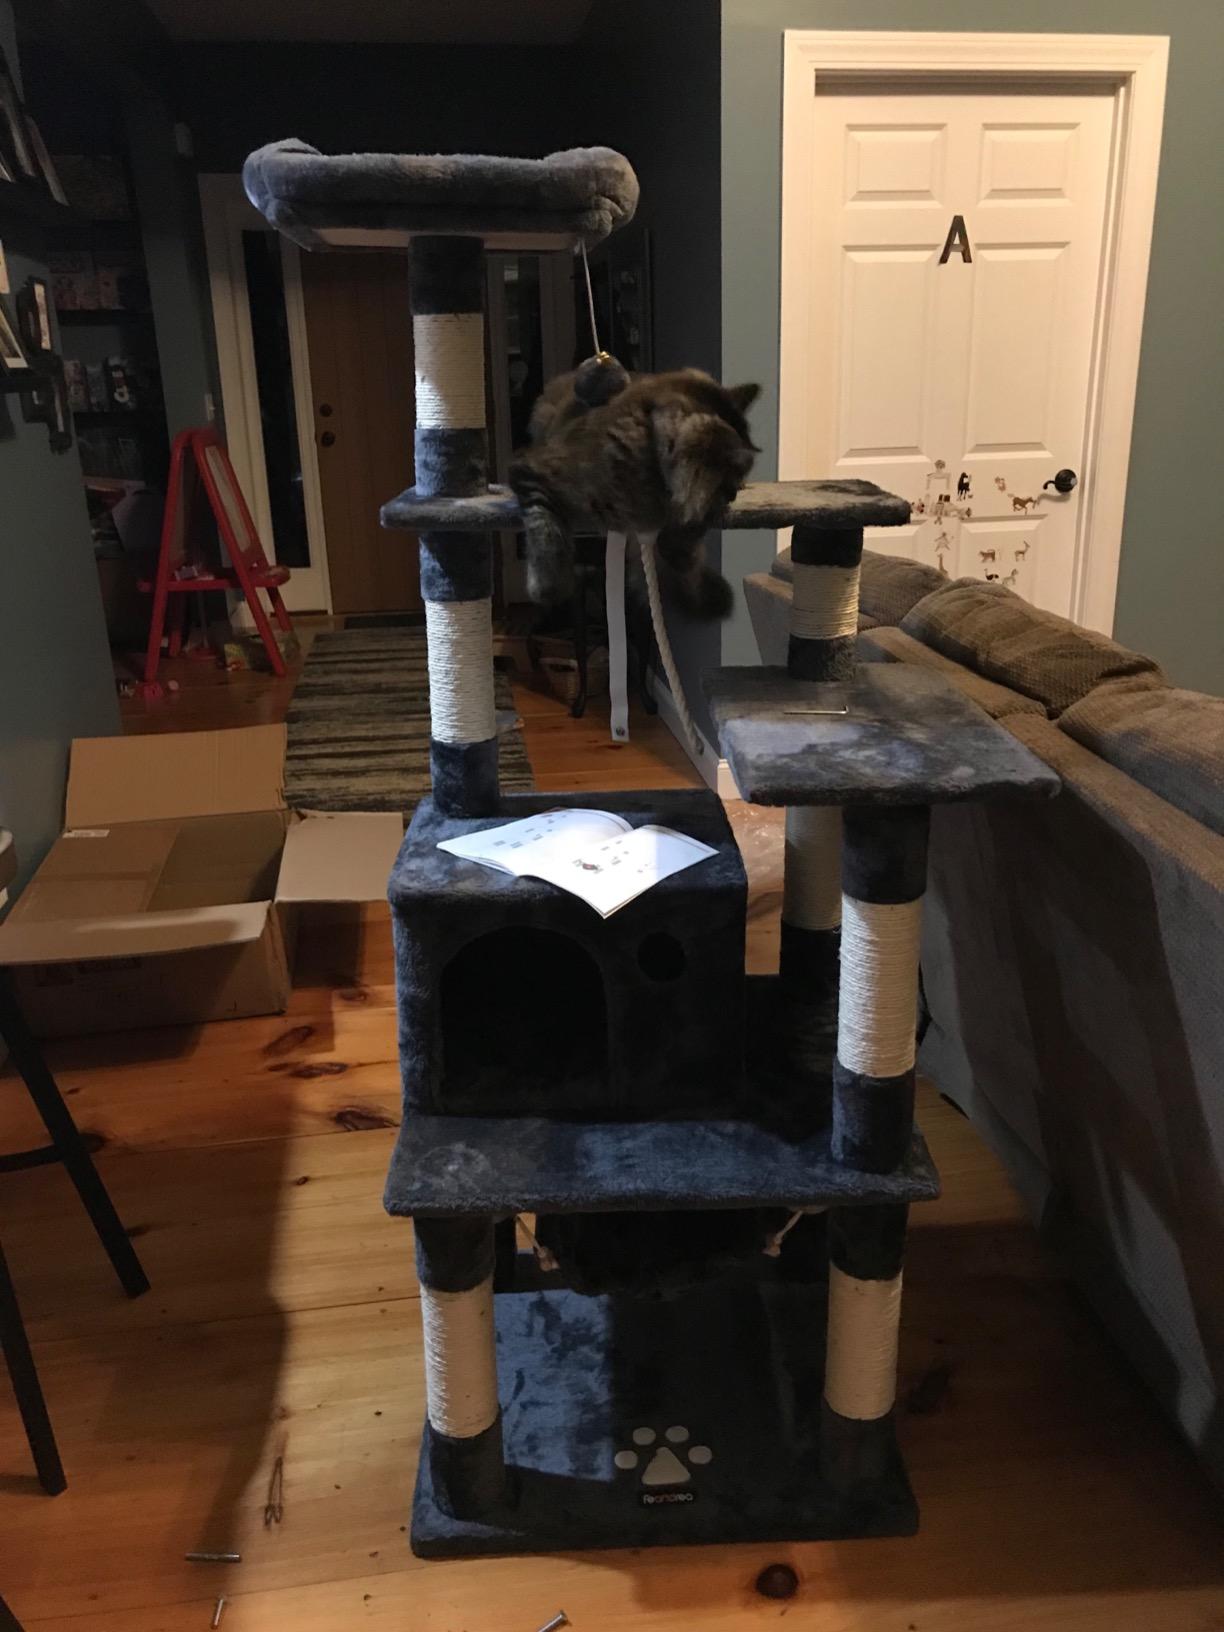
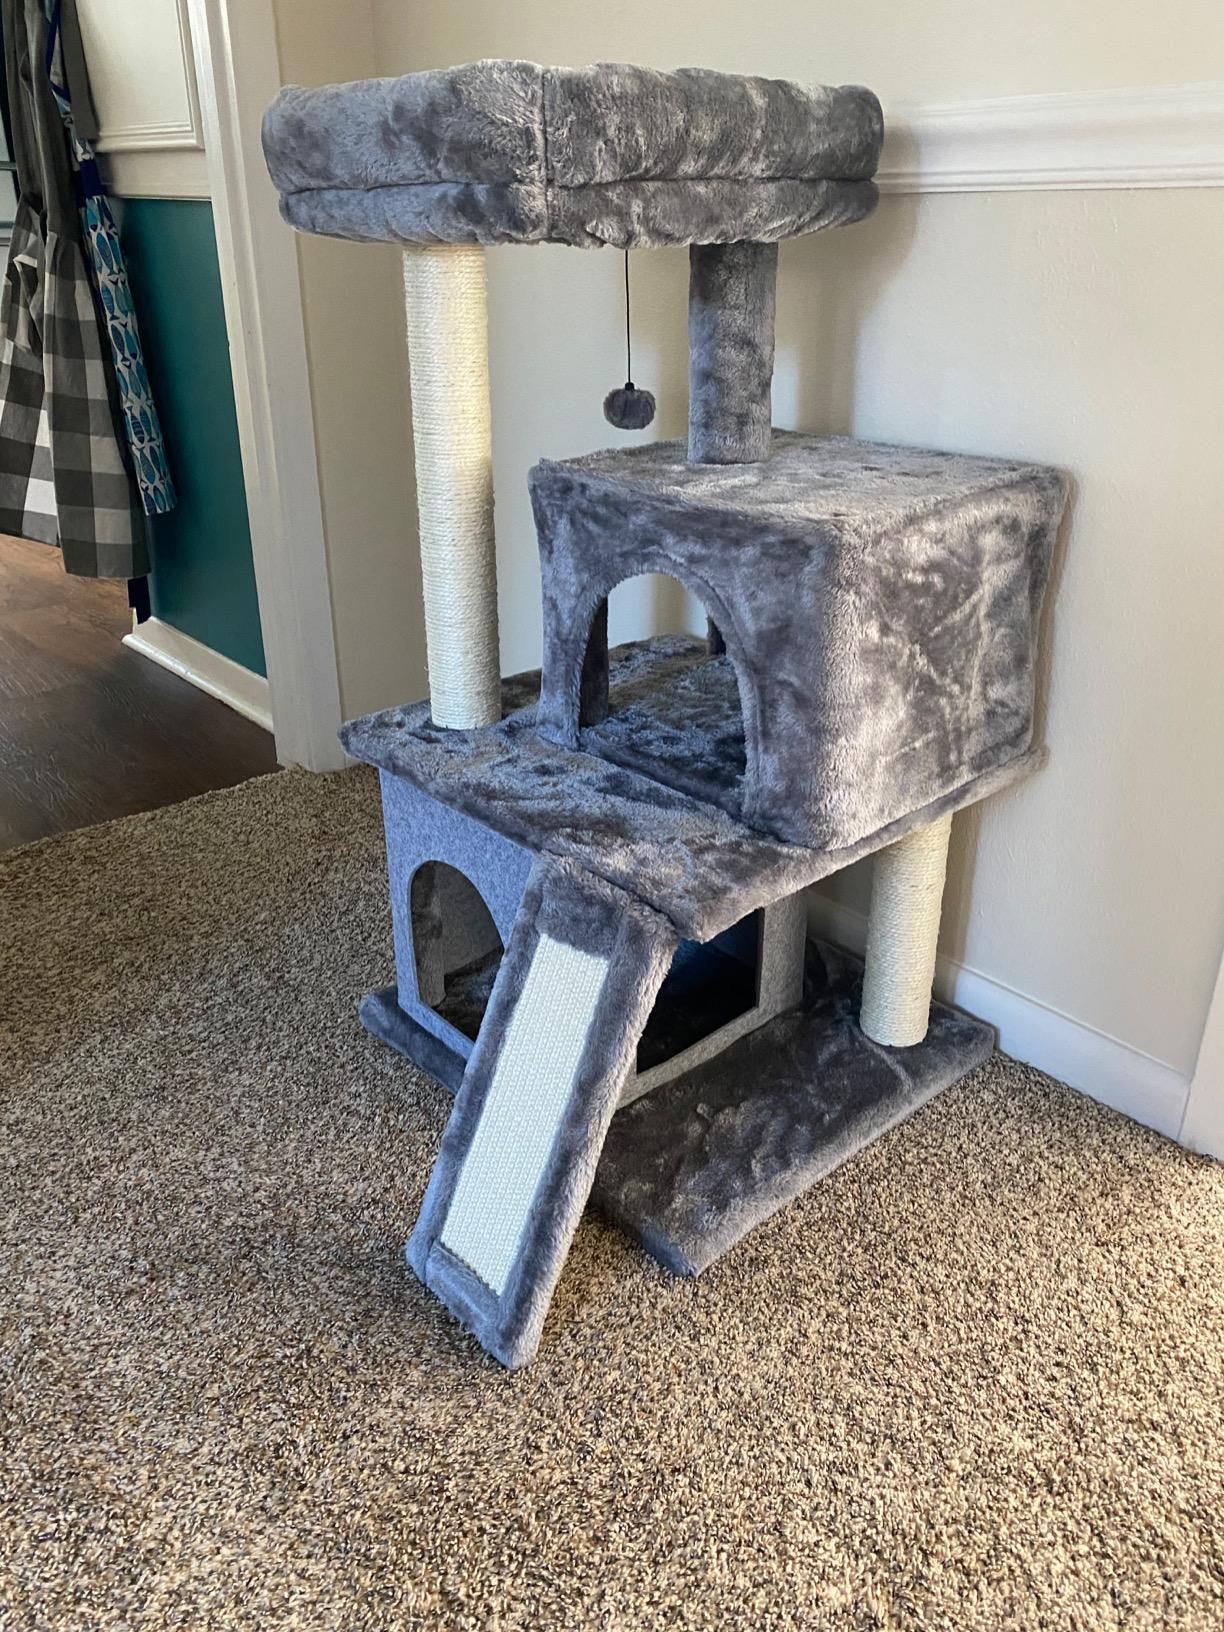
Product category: items_cat tree
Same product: no